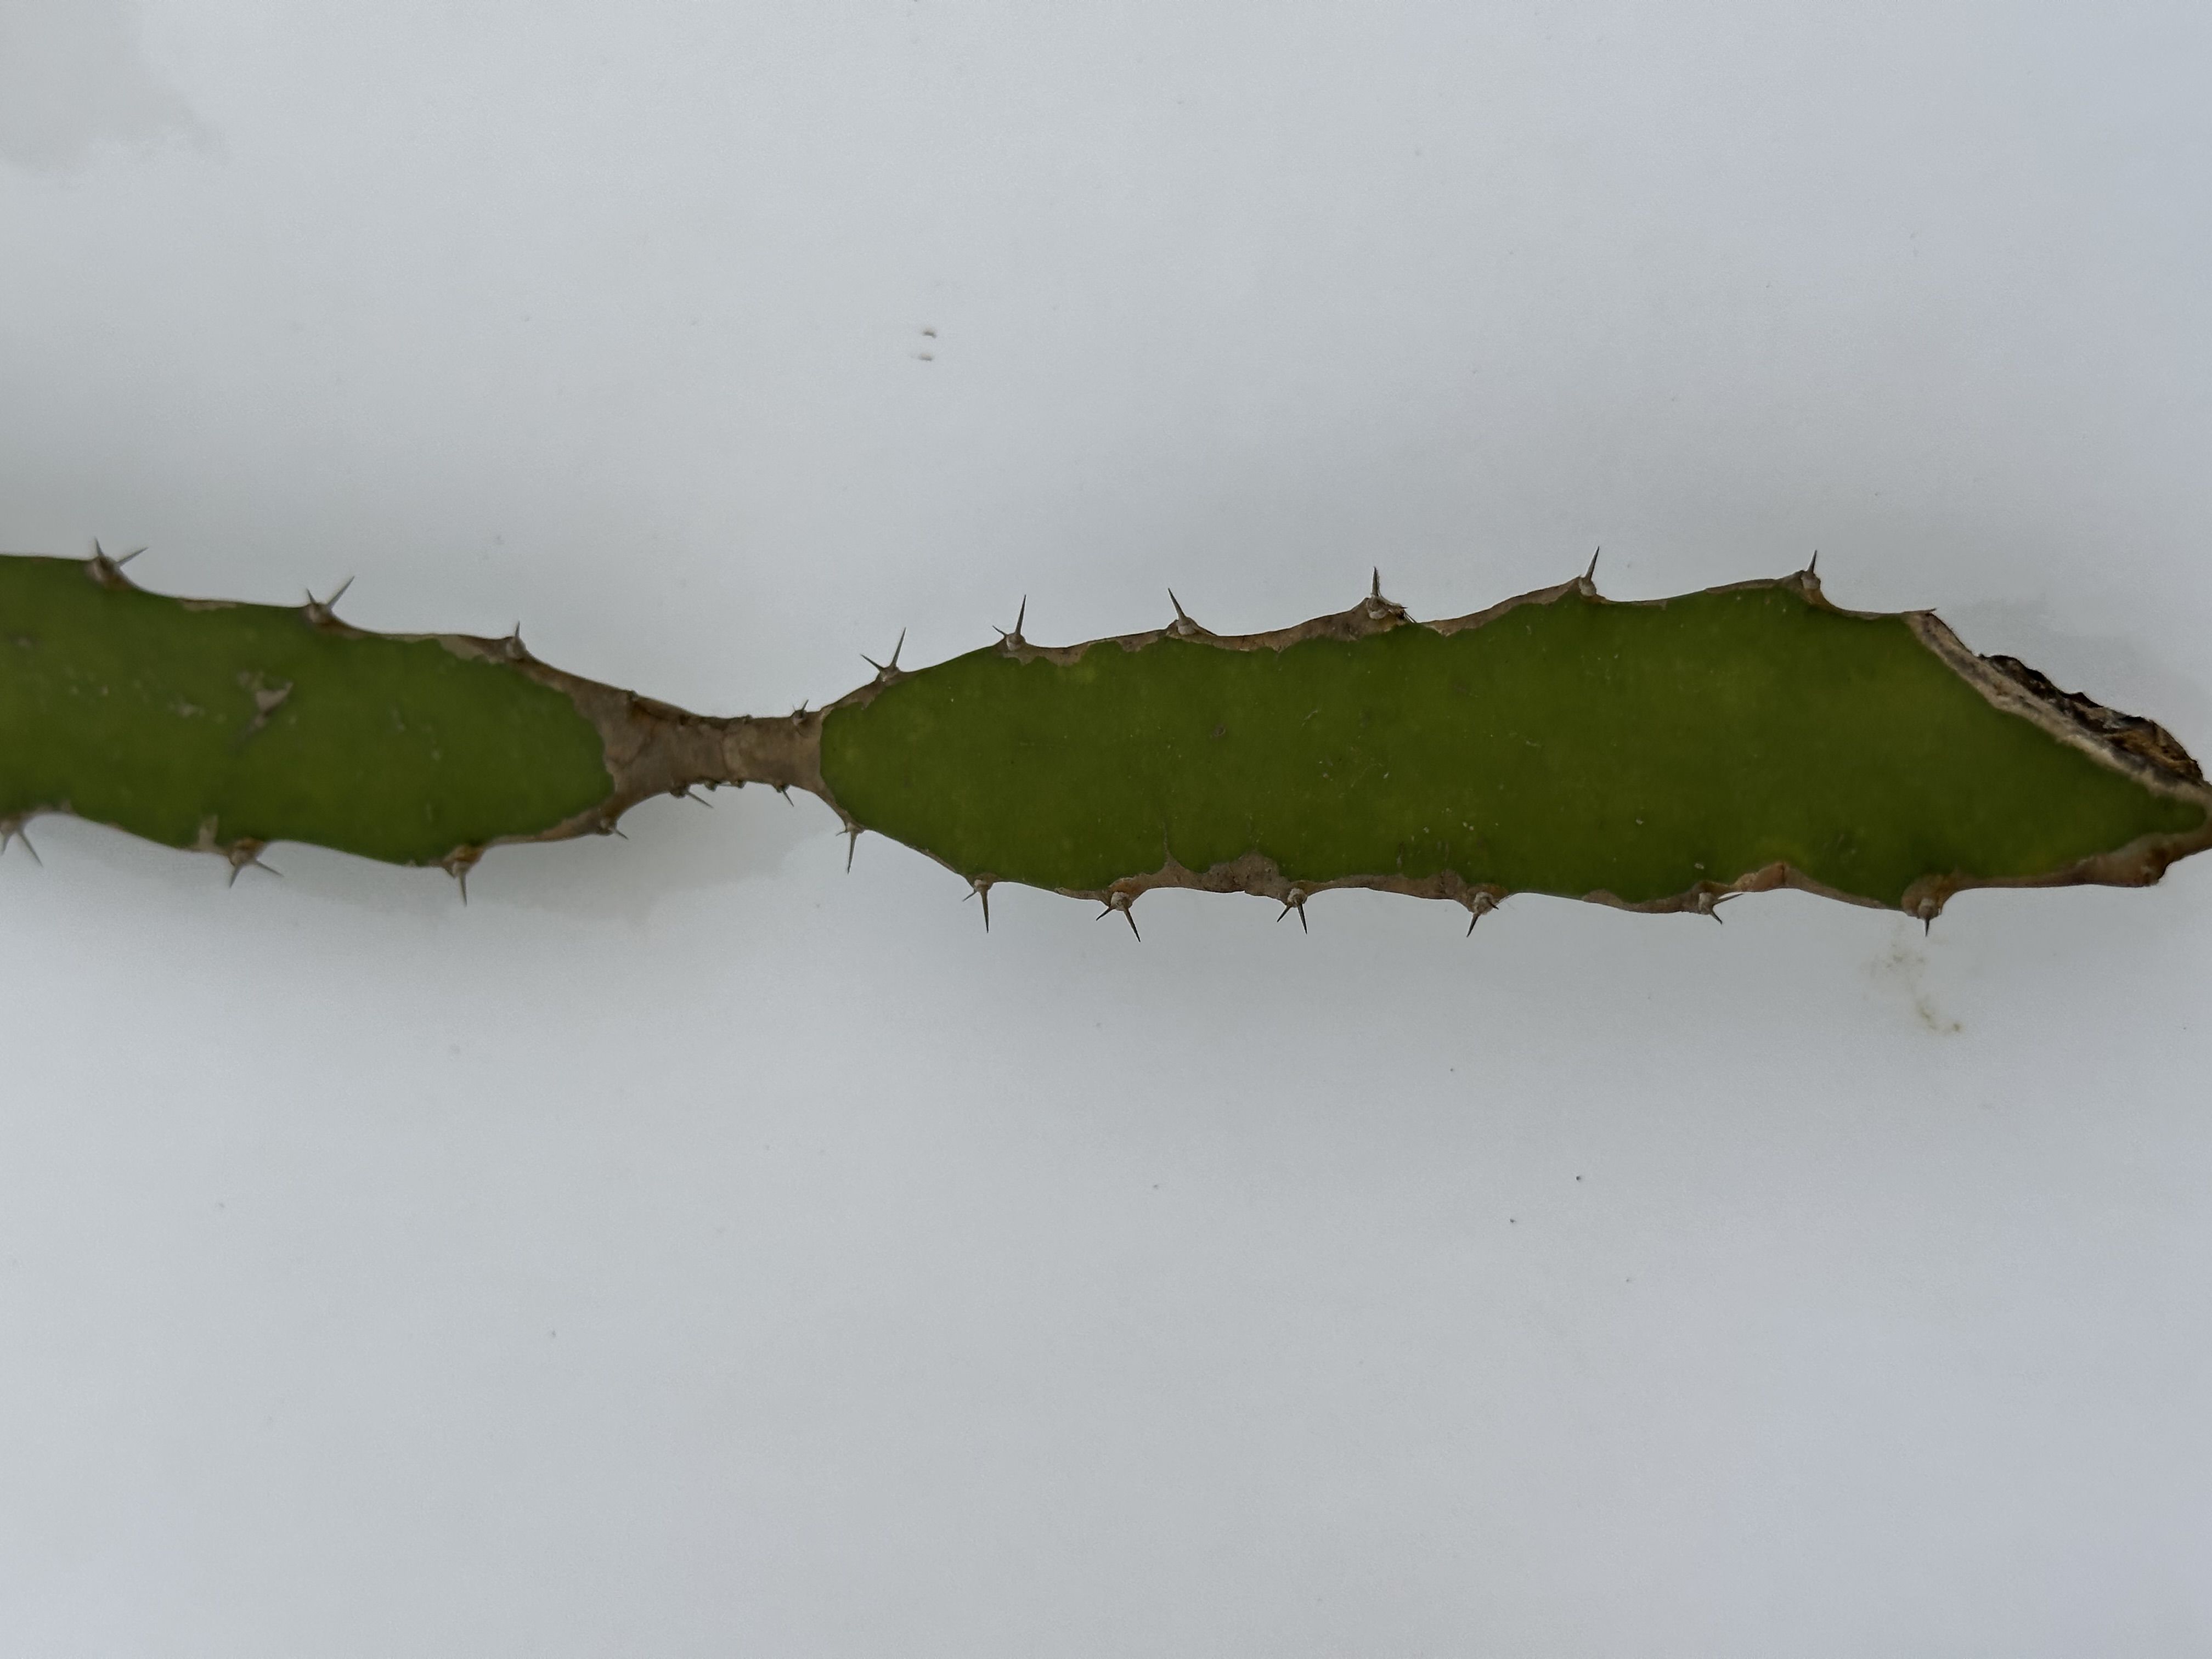
Label: Good leaf